Jean-Baptiste Verchère de Reffye

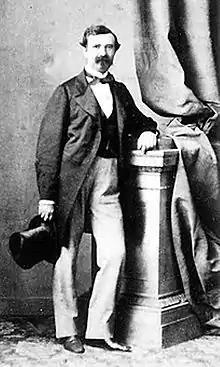
Jean Baptiste Auguste Verchère de Reffye

Jean-Baptiste Verchère de Reffye (30 July 1821 – 6 December 1880) was a French artillery general of the 19th century, and superintendent of the works at Meudon. He was a former ordnance officer for Napoleon III. He also established the gun manufacture in Tarbes.